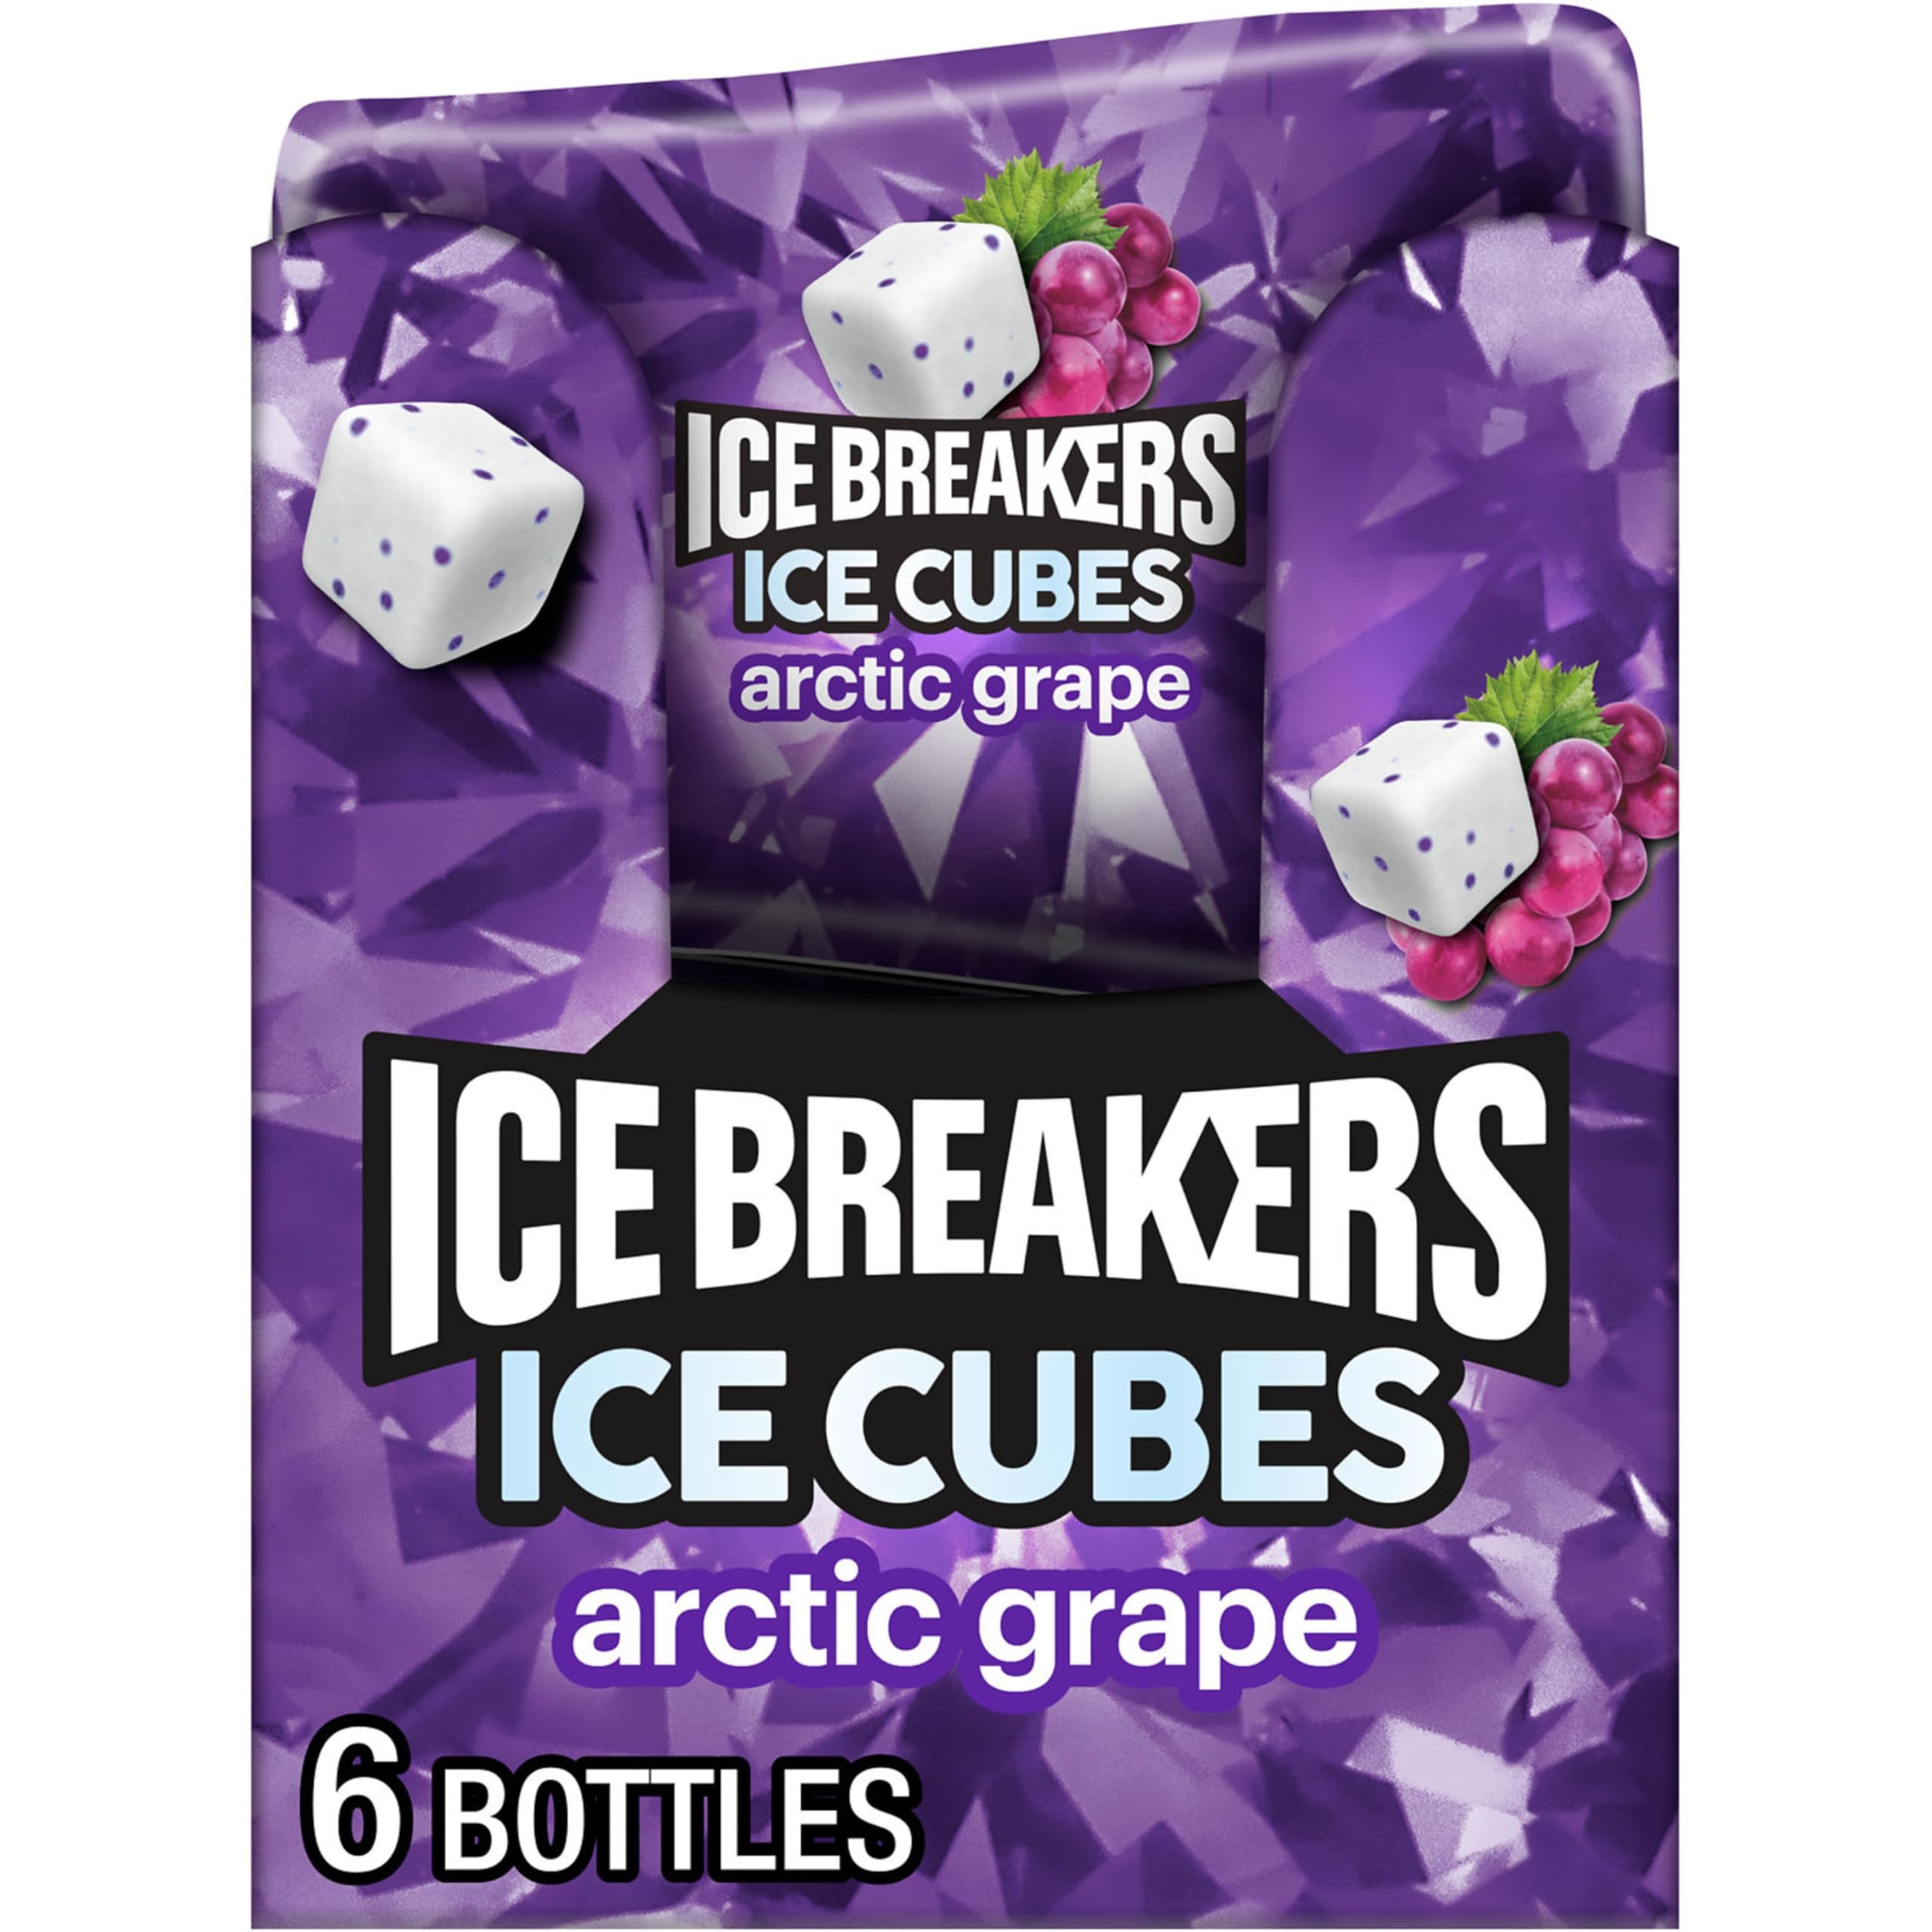
Item Name: ICE BREAKERS Ice Cubes Arctic Grape Sugar Free Chewing Gum Bottles, 3.24 oz (6 Count, 40 Pieces)
Bullet Point 1: Contains six (6) 3.24-ounce, 40-piece cube bottles filled with ICE BREAKERS ICE CUBES Arctic Grape Flavored Sugar Free Chewing Gum
Bullet Point 2: ICE BREAKERS ICE CUBES chewing gum in cube bottles perfect for keeping in backpacks, car cup holders, snack drawers at work and treat cabinets at home
Bullet Point 3: Sugar free, ADA accepted chewing gum made with xylitol and placed in cube bottles for easy sharing and lasting freshness
Bullet Point 4: Enjoy sugar free chewing gum at birthday parties, anniversary dates and other events where fresh breath is a must
Bullet Point 5: A burst of delicious, cool grape flavor in sugar free gum you'll want to keep chewing after snacking on your favorite Christmas, Valentine's Day, Easter or Halloween candy
Value: 240.0
Unit: Count

Price: 5.64